Stedman Machine Company

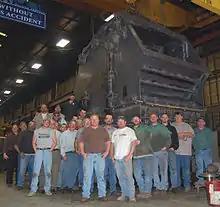
Stedman's 60 Ton MegaSlam Primary Horizontal Shaft Impactor

Stedman's line of crushing equipment is marketed worldwide. Many of the earliest machines manufactured by the company are still in operation.